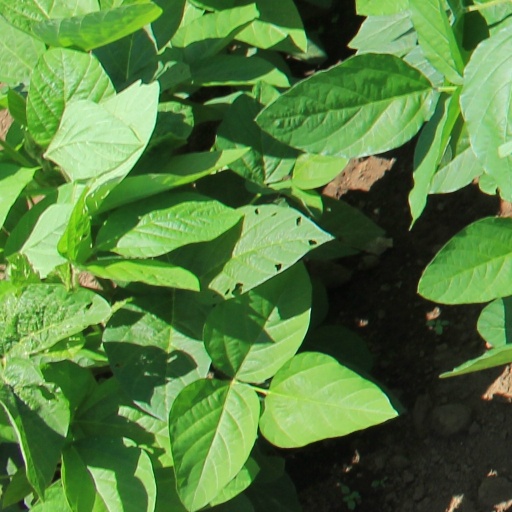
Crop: soybean